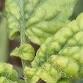
Crop: Tomato
Condition: virosis-d